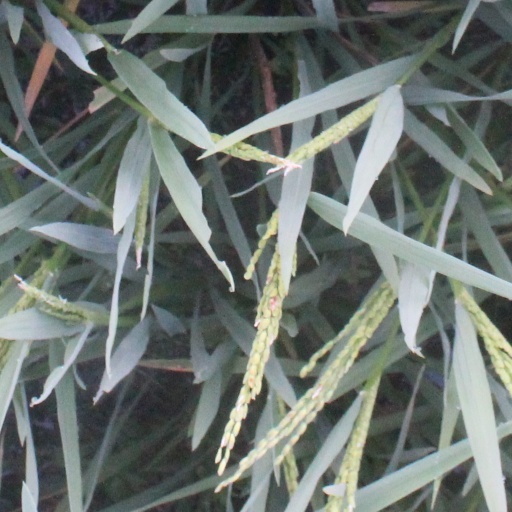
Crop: rice